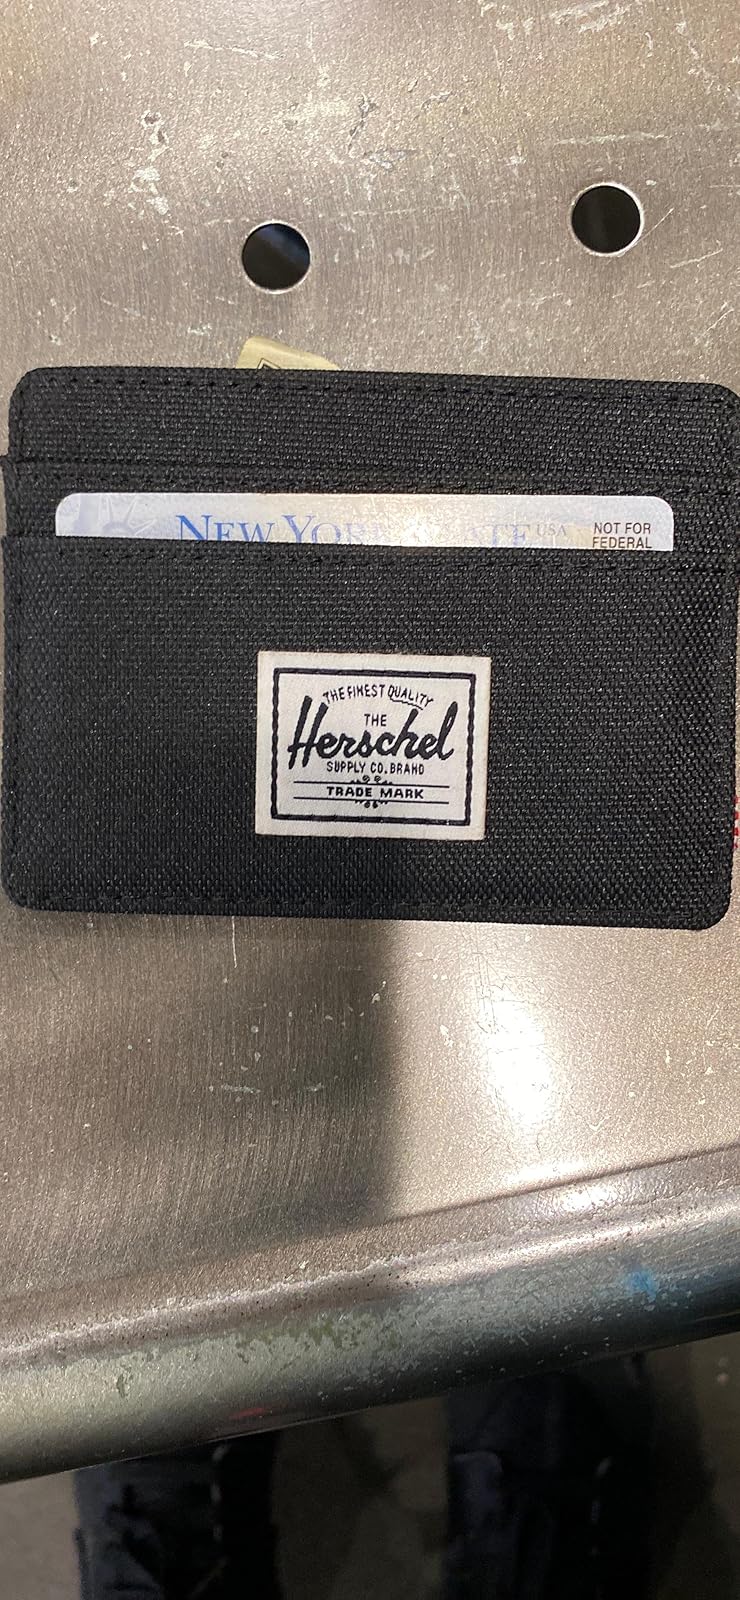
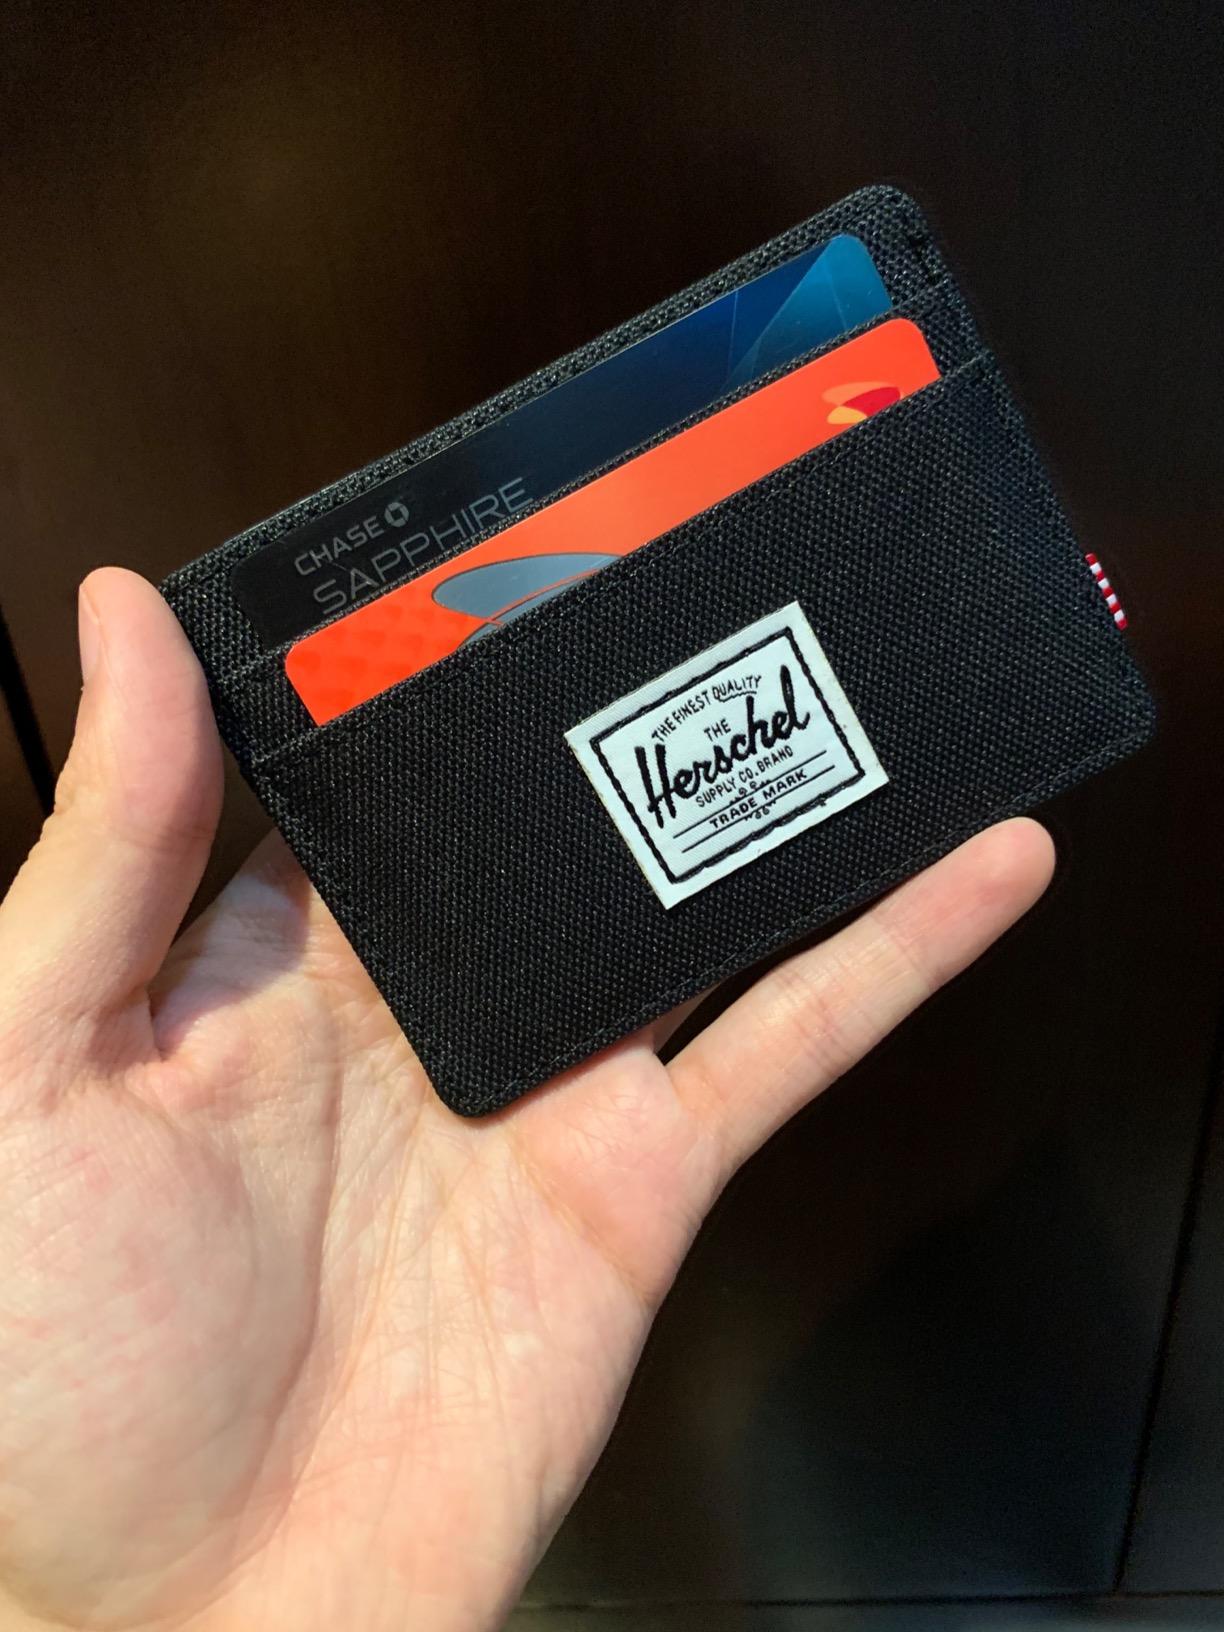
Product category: accessories_wallet
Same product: yes